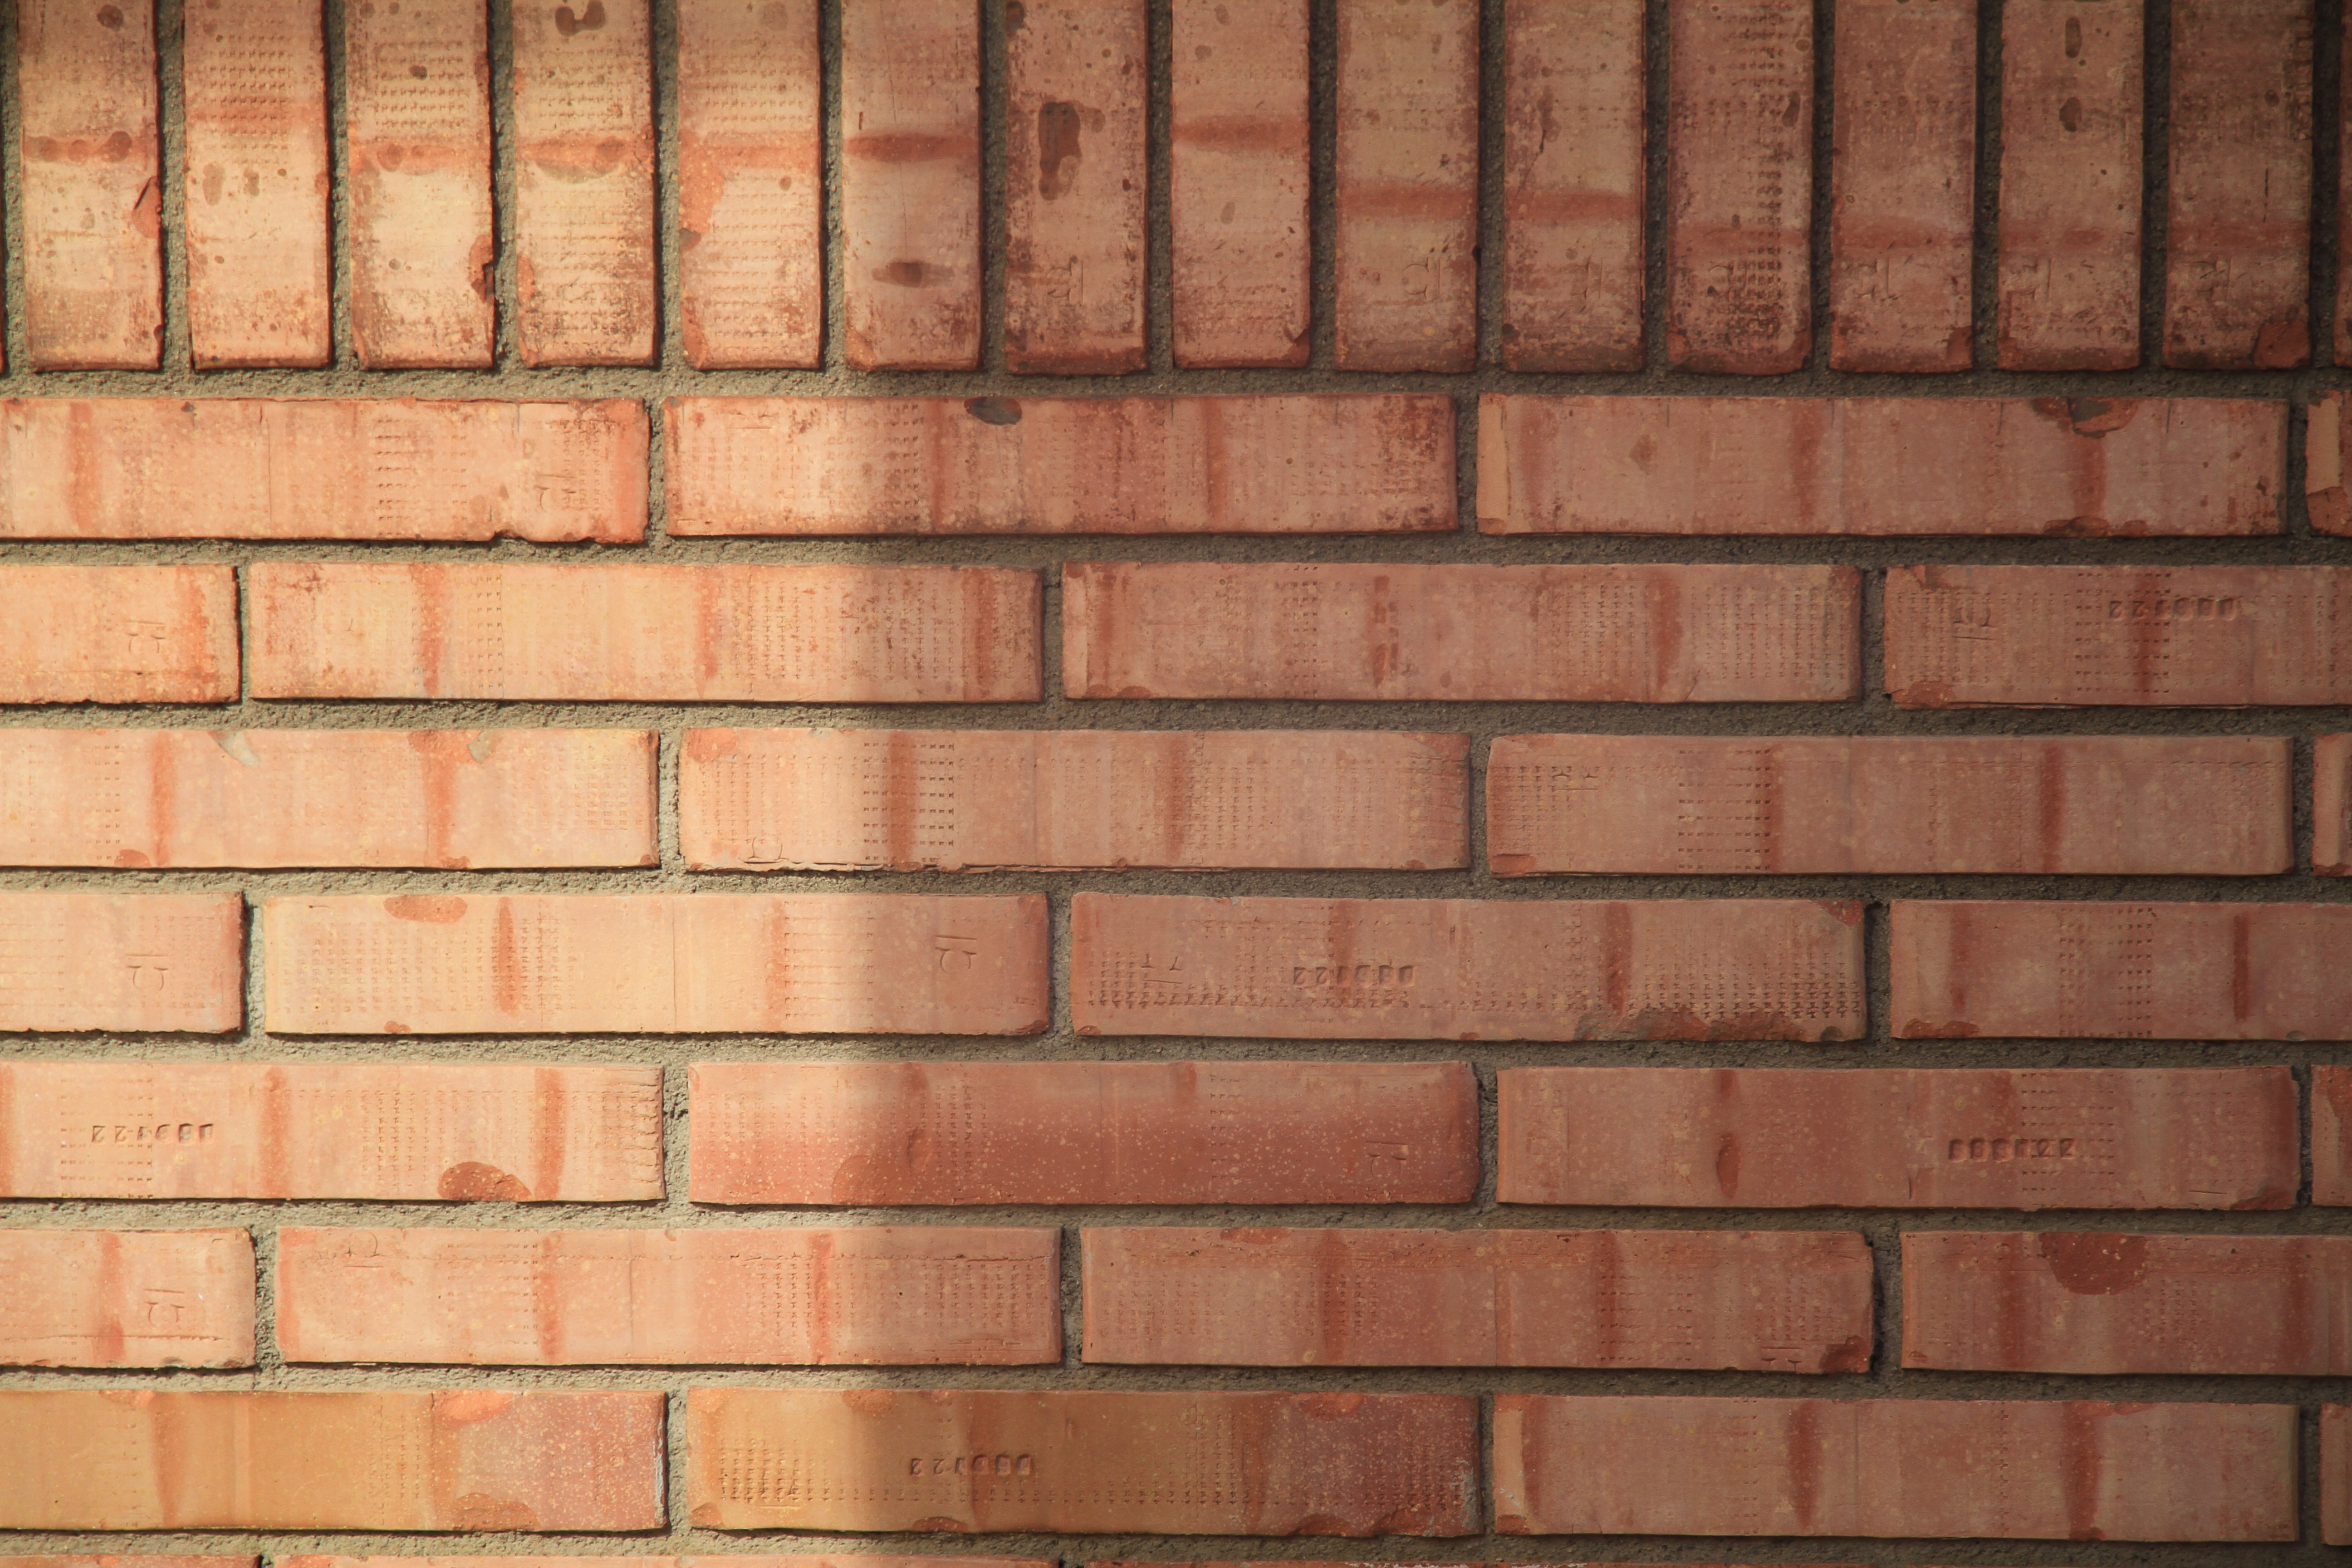
wood, texture, floor, building, wall, brick, material, hardwood, brickwork, lake dusia, the background, flooring, wood stain